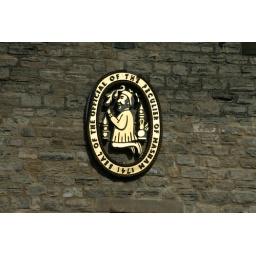
The golden sign of the Seal of the Peculier that hangs on the wall of Theakston's Brewery in Masham.